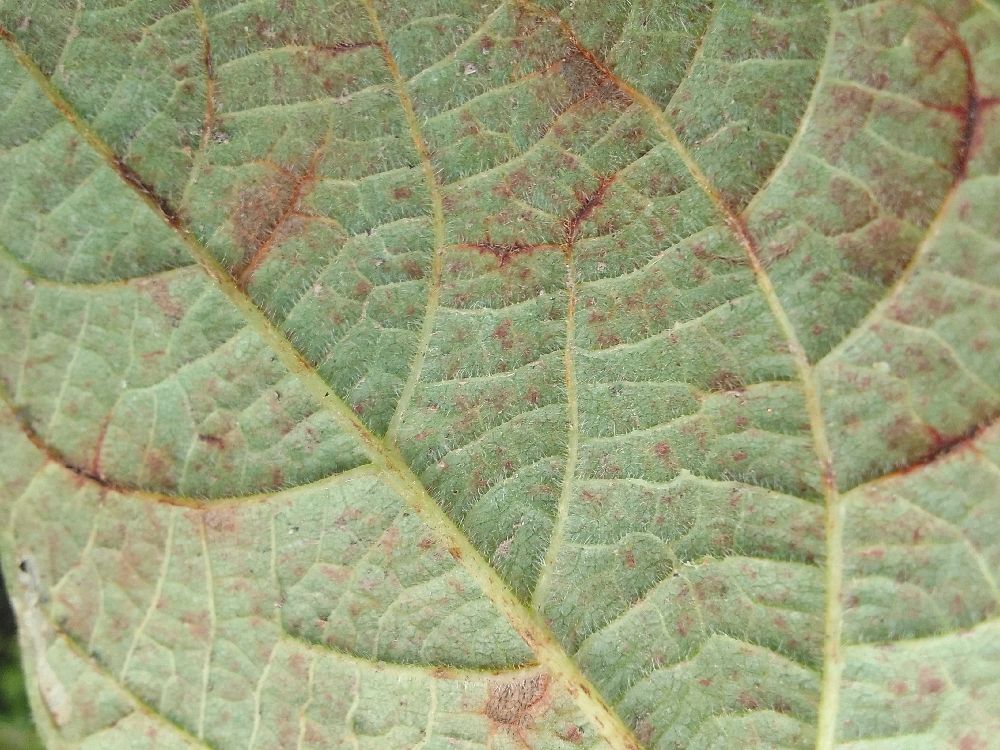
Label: anthracnose